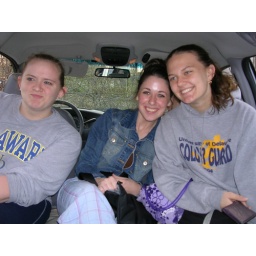
Sitting on the floor in the van